Königsallee (Düsseldorf)

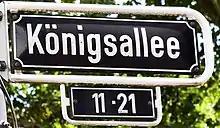
Strassenschild Königsallee

The canal and boulevard were completed between 1802 and 1804. Hotel Breidenbacher Hof was opened in 1812; other buildings followed shortly after. The canal which runs through the center of the boulevard is wide and up to deep. The canal is fed by the Düssel, which was diverted to provide the necessary water. Two iron bridges cross the canal. On the suggestion of the landscape architect, Chestnut trees were planted along the canal and the boulevard was therefore given the name "Kastanienallee" accordingly. After an incident in 1848, when horse manure was thrown at King Friedrich Wilhelm IV, the street was renamed "Königsallee" (meaning "King's Avenue") as a gesture of reconciliation.